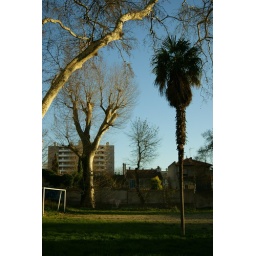
palm tree in football field Marseille